Many Glacier

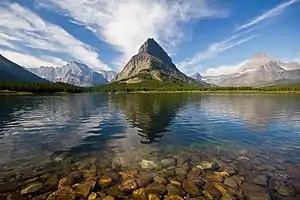
Grinnell Point rises to the west of Swiftcurrent Lake.

Many Glacier is an area within Glacier National Park in the U.S. state of Montana. The Many Glacier region is located north of the Going-to-the-Sun Road, on the east side of the park. Lake Sherburne is the large lake in the area and the Many Glacier Hotel, the largest hotel within the park, is along the shore of the adjacent Swiftcurrent Lake. The hotel and surrounding buildings are a National Historic Landmark, with original construction dating back to 1915. Many Glacier is surrounded by the high peaks of the Lewis Range, and many hiking trails can be accessed from the area. The region is noted for numerous lakes, waterfalls and dense coniferous forests interspersed with alpine meadows. Major sites in the immediate vicinity that can be accessed by trails include Lake Josephine, Grinnell Lake, Grinnell Glacier, Cracker Lake, Granite Park Chalet, Iceberg Cirque and the Ptarmigan Tunnel, a hiking tunnel carved through the mountainside during the 1930s. Tour boats allow visitors an opportunity to venture onto Swiftcurrent Lake. Other activities in the region include ranger-guided nature hikes, horseback riding, fishing and camping.